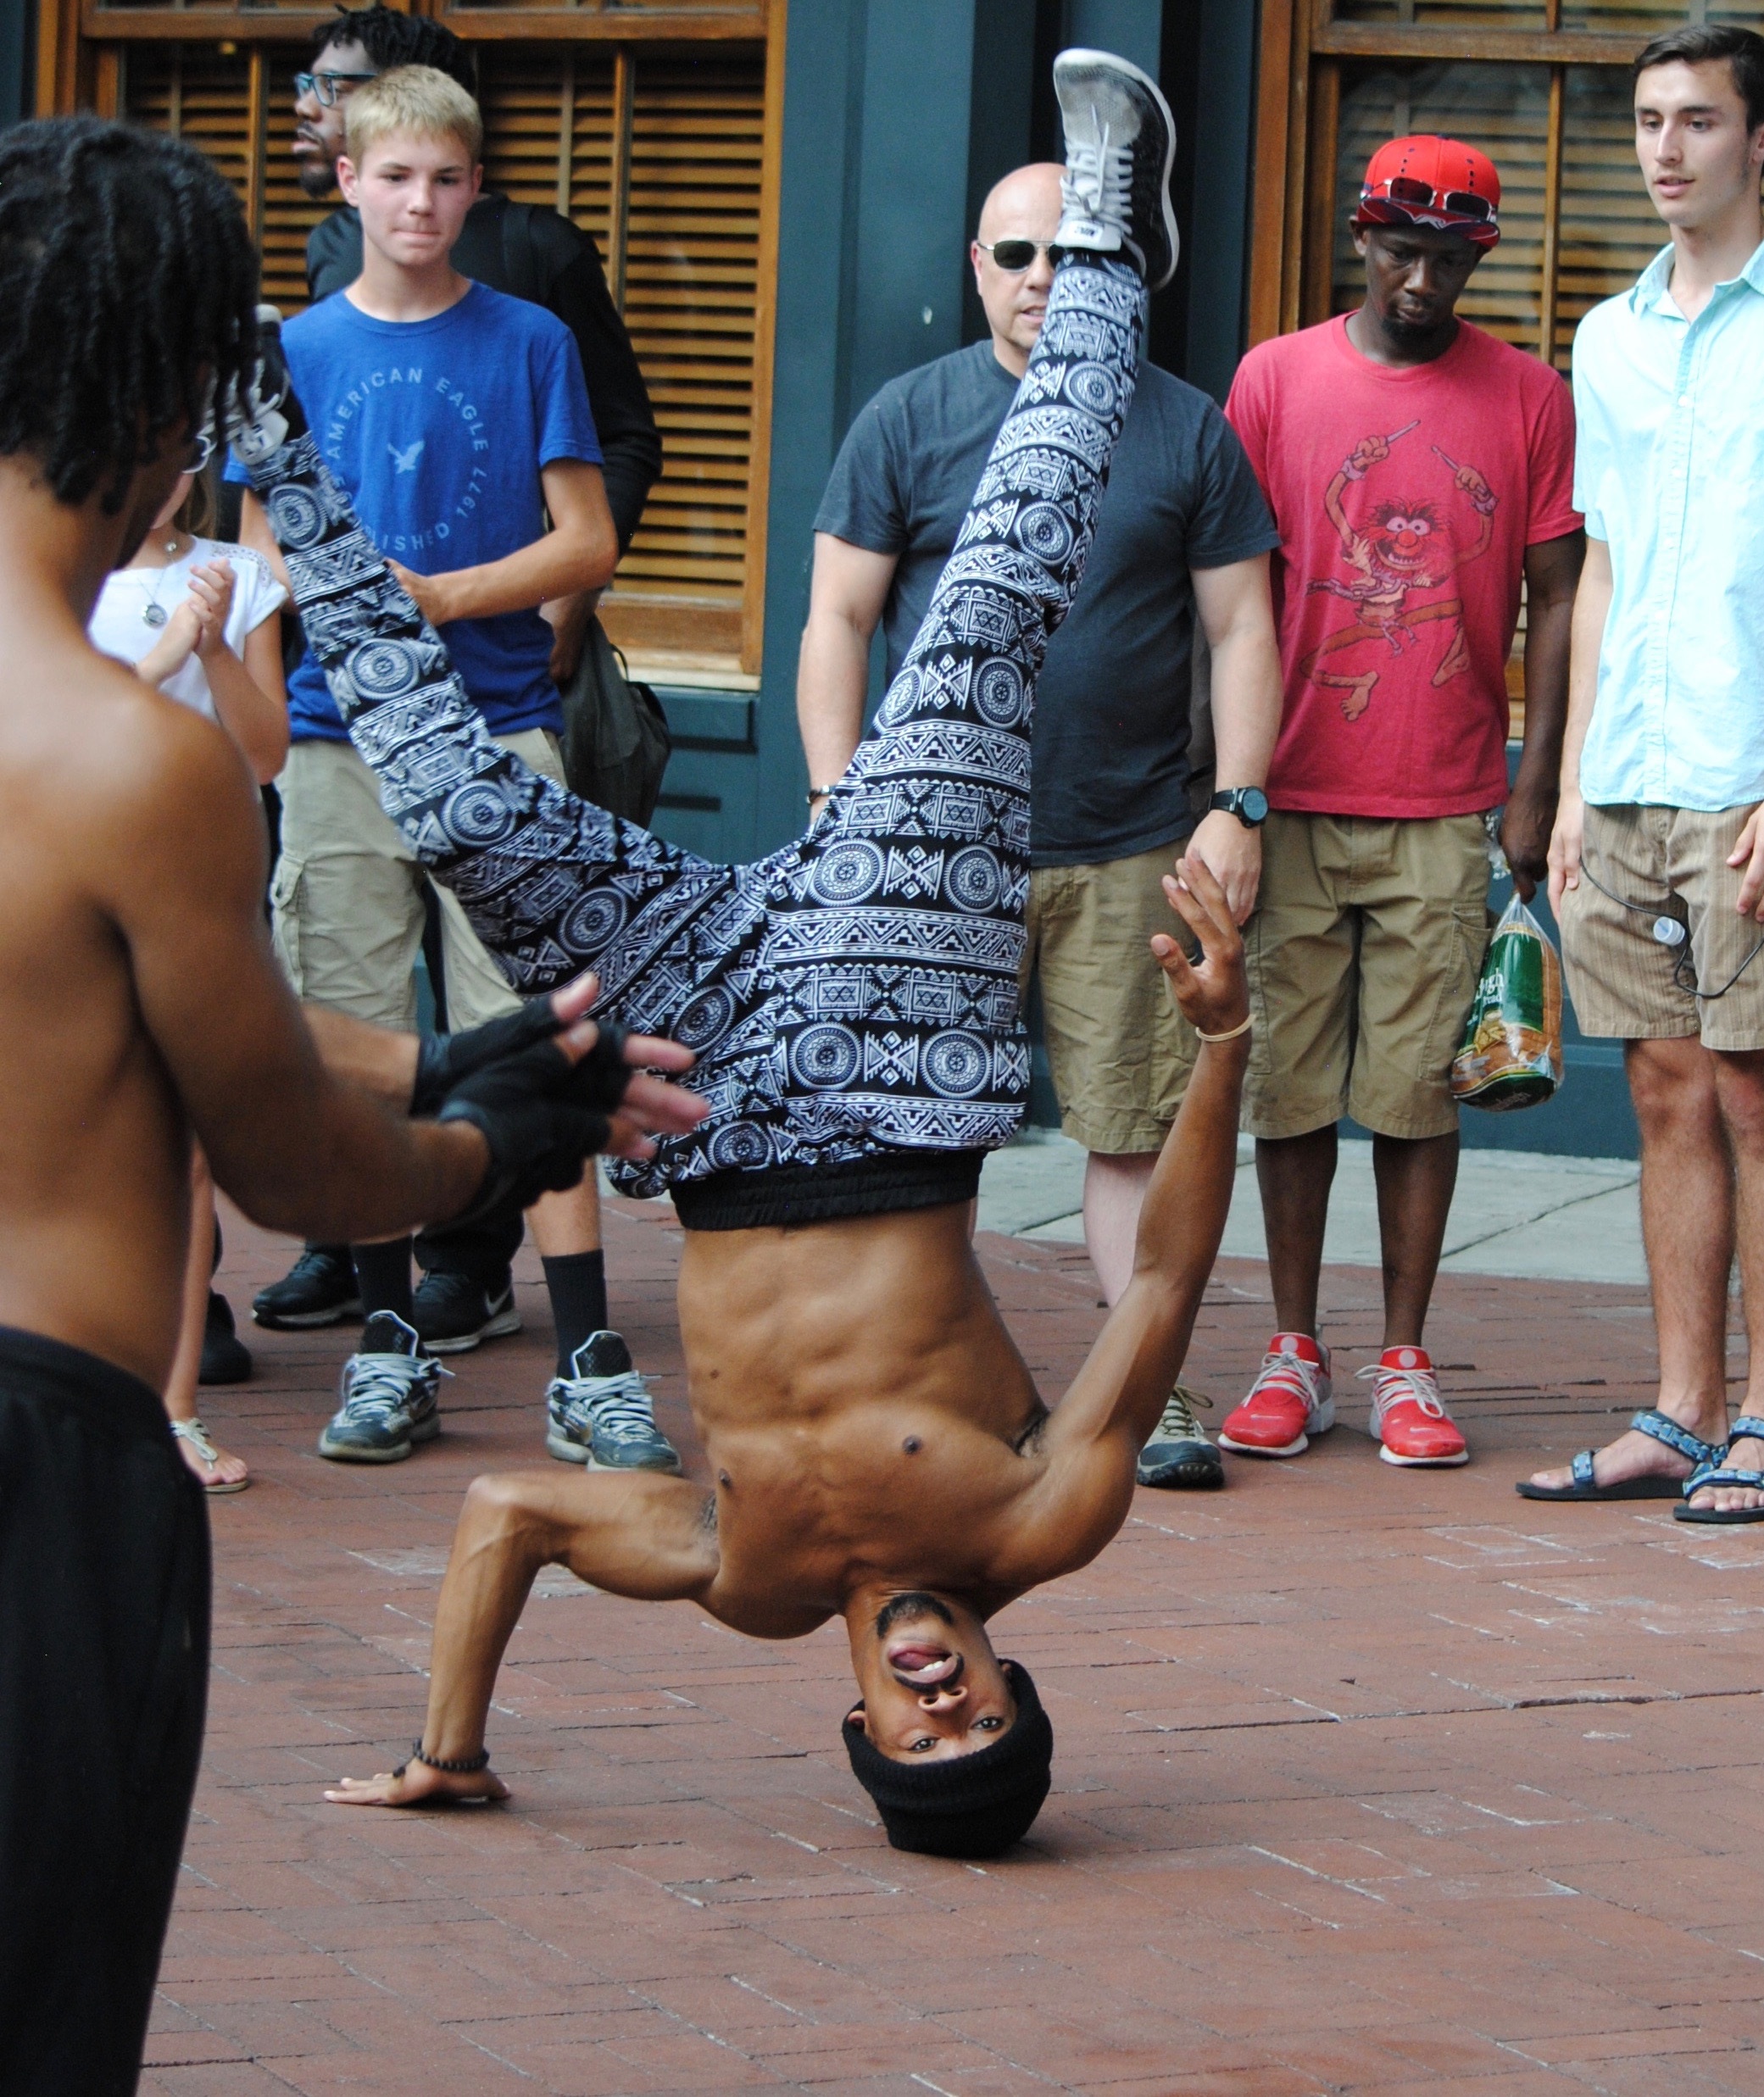
man, person, people, male, spin, athlete, headstand, social group, physical fitness